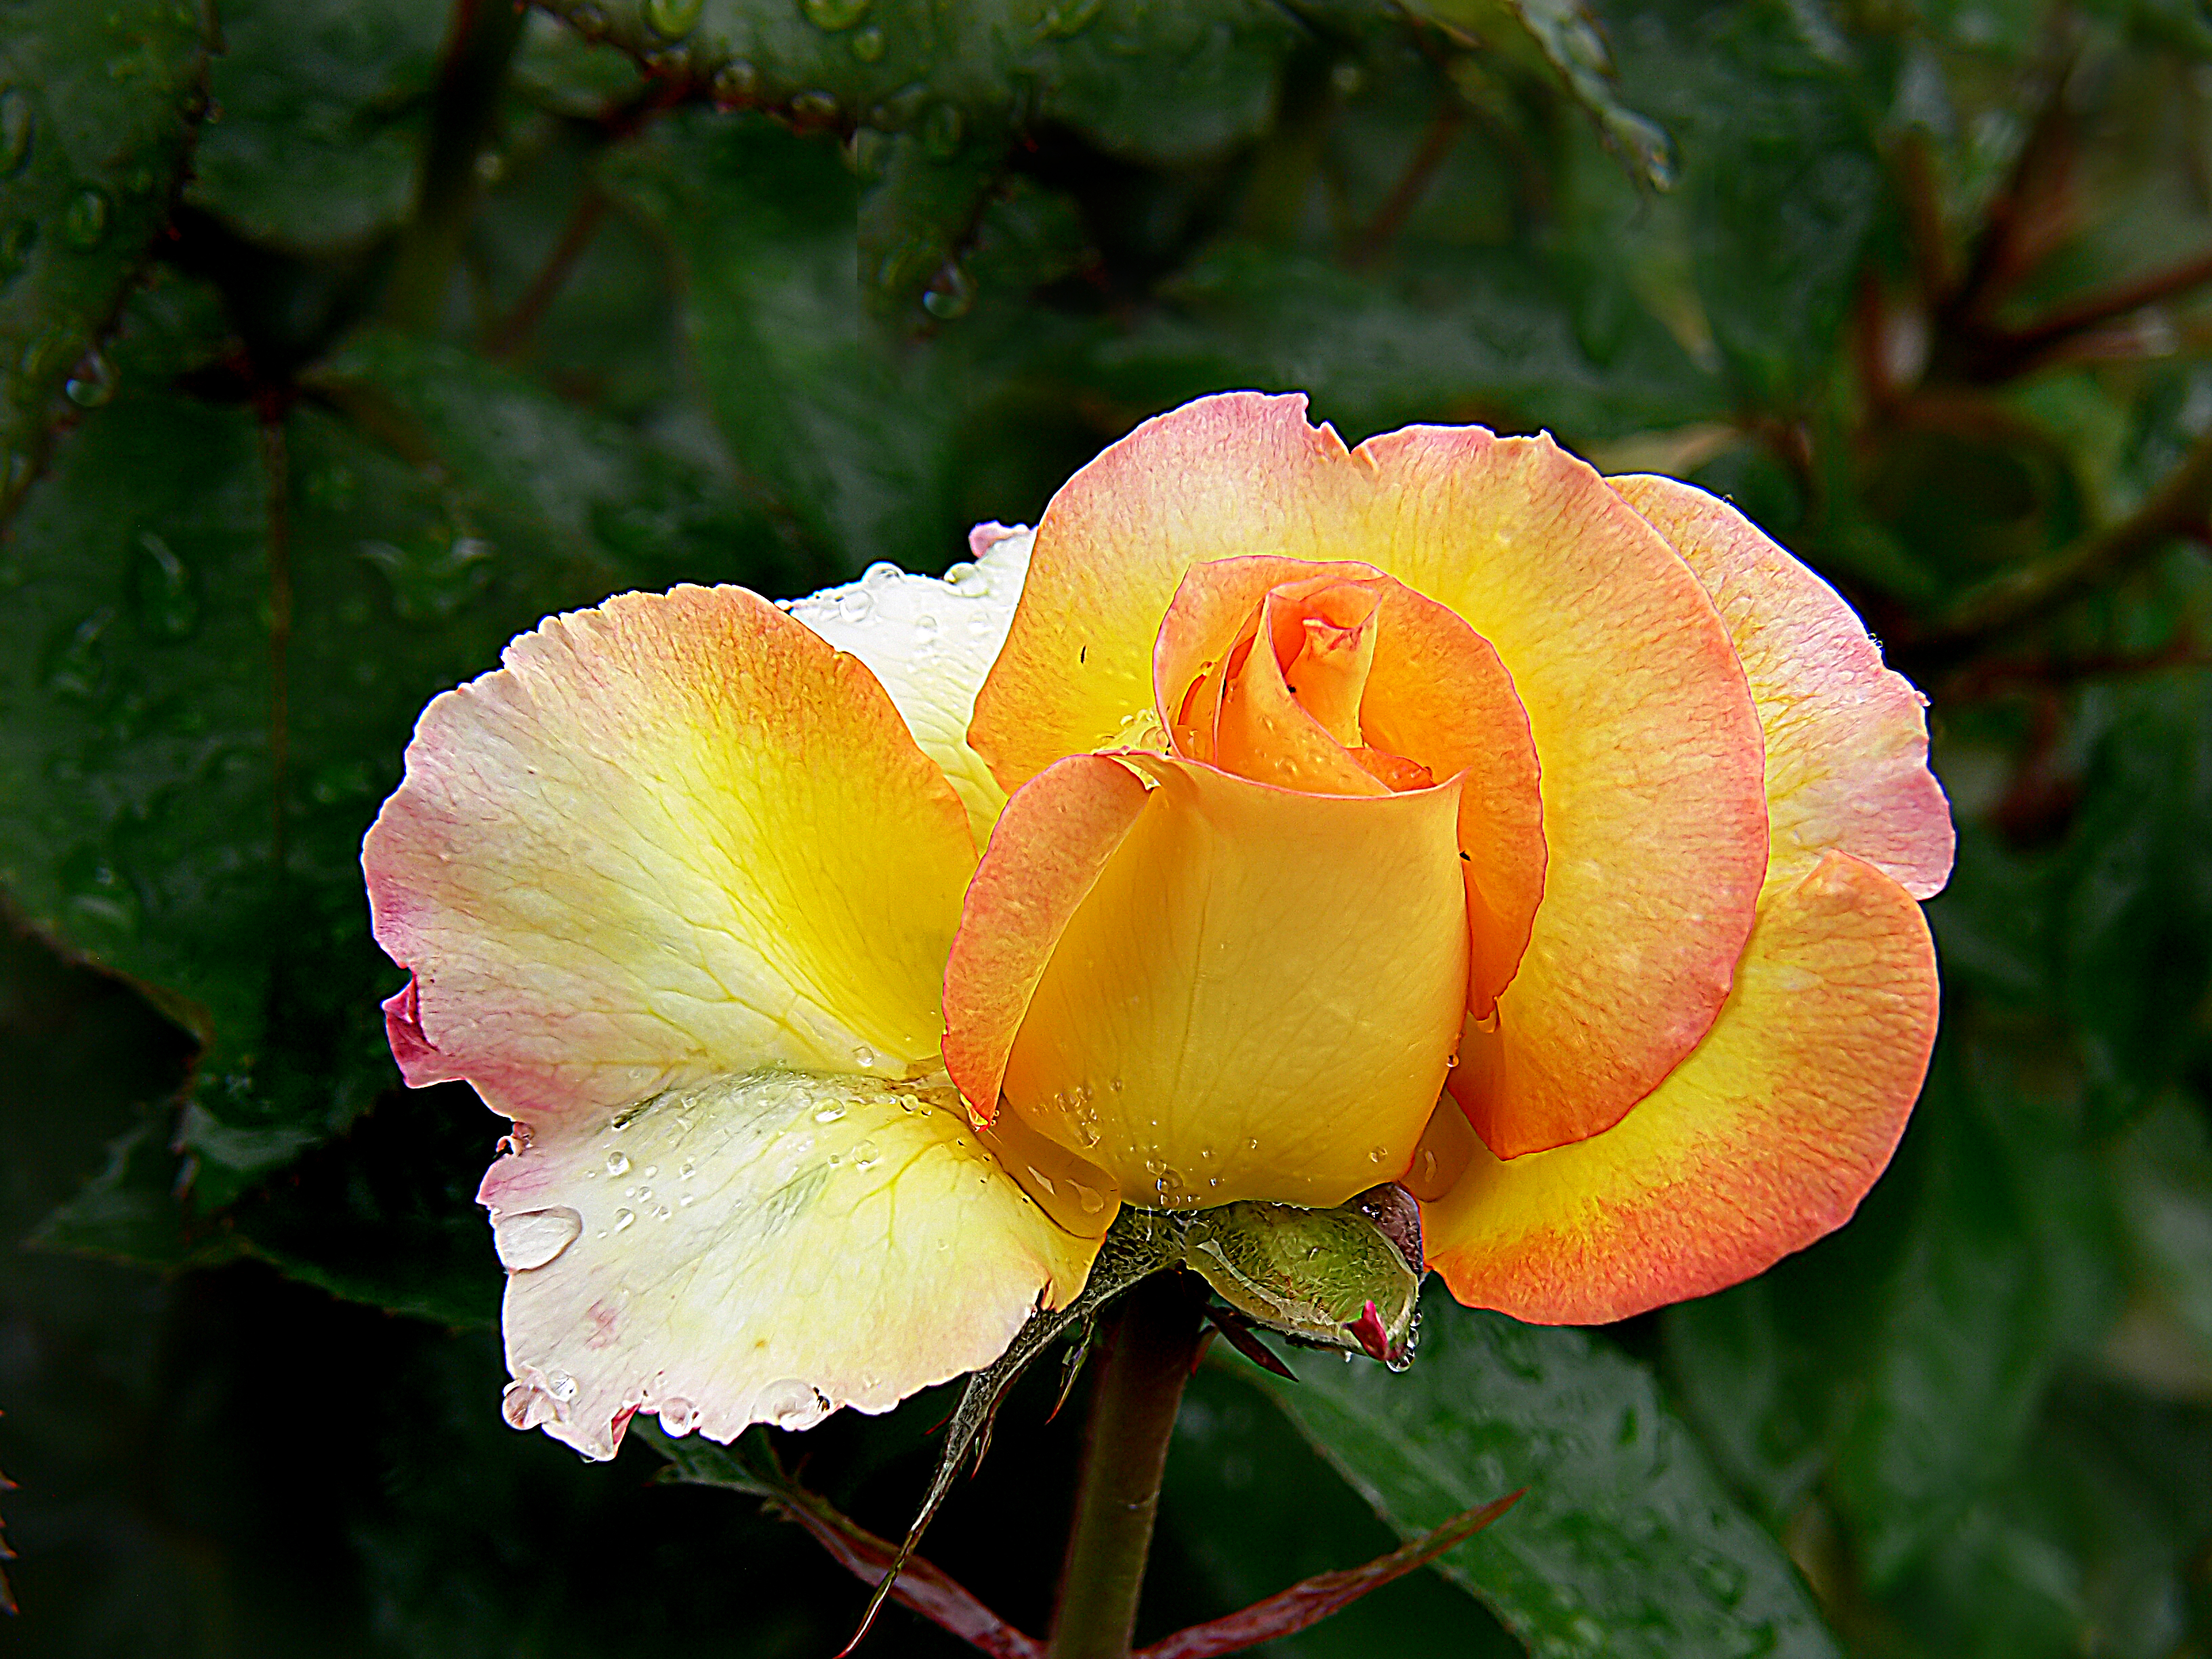
plant, leaf, flower, petal, rose, botany, yellow, flora, flowers, roses, publicdomain, gardening, blooms, florals, solitarerose, floribunda, macro photography, flowering plant, garden roses, rose family, land plant, rose order